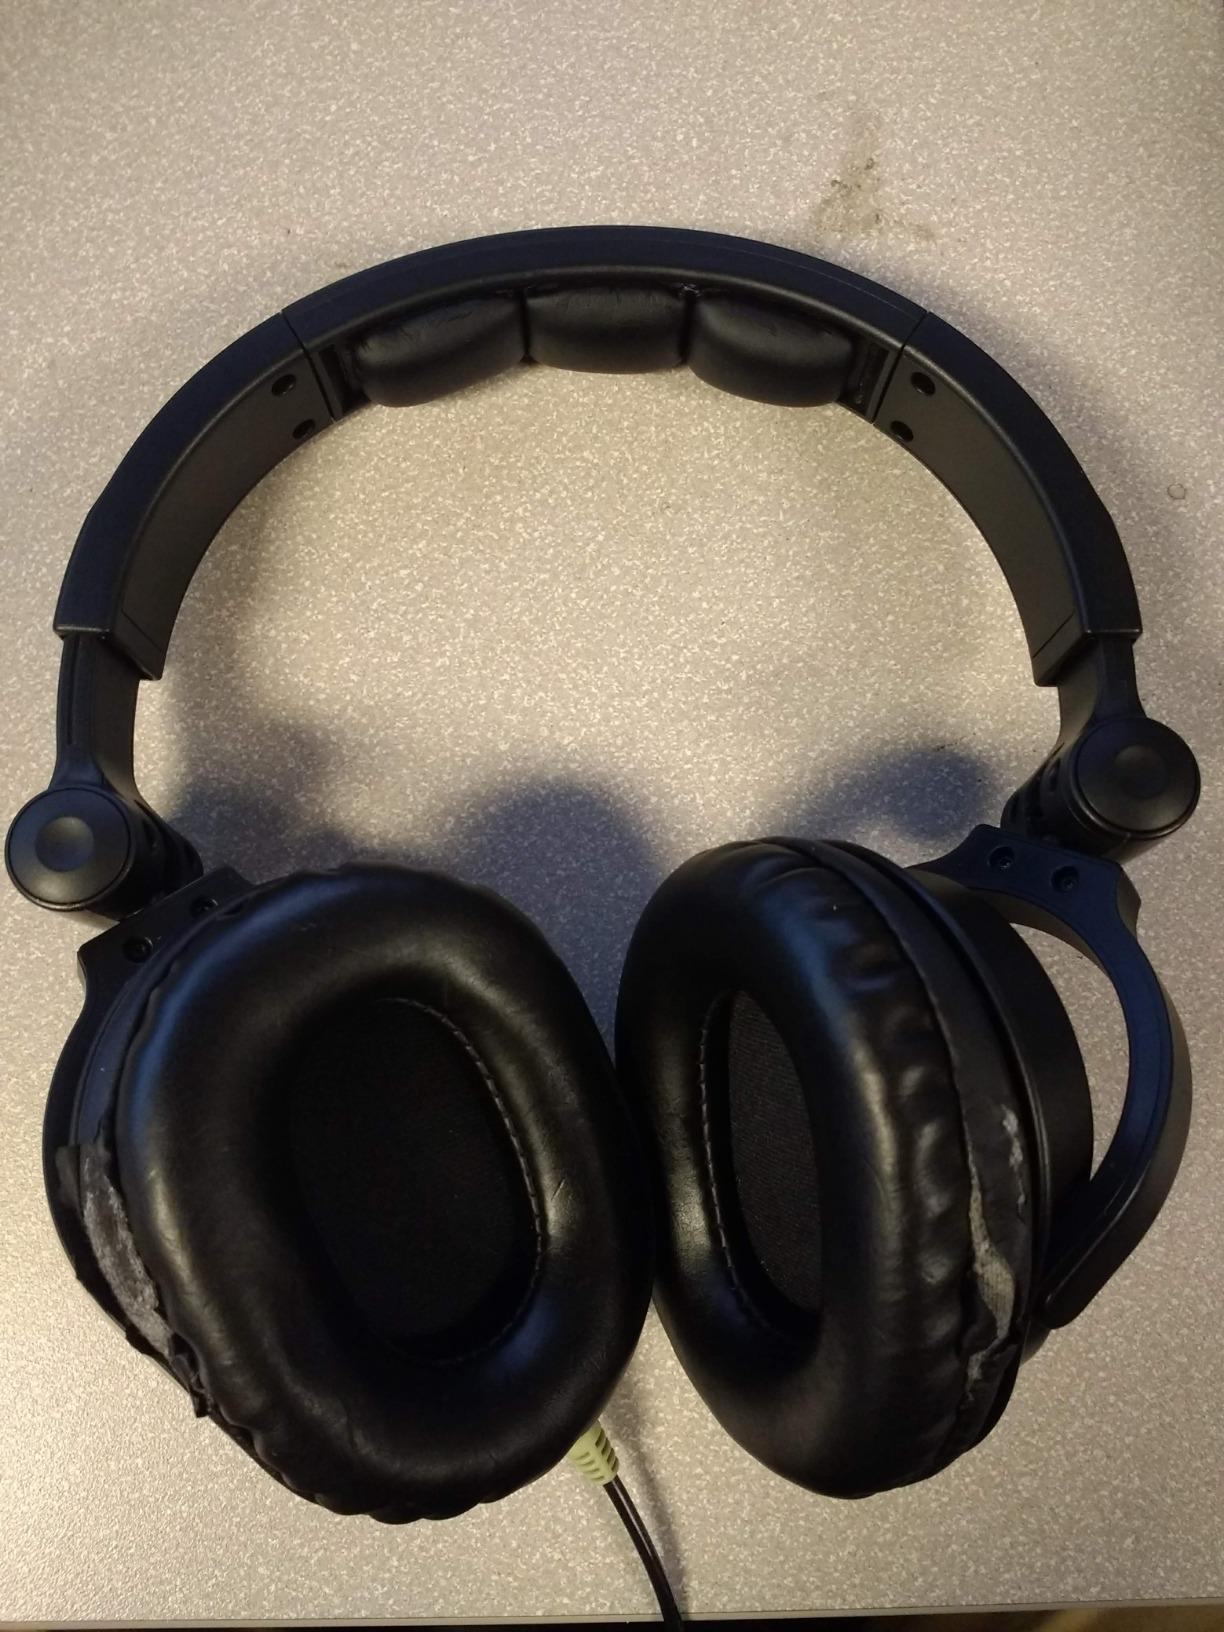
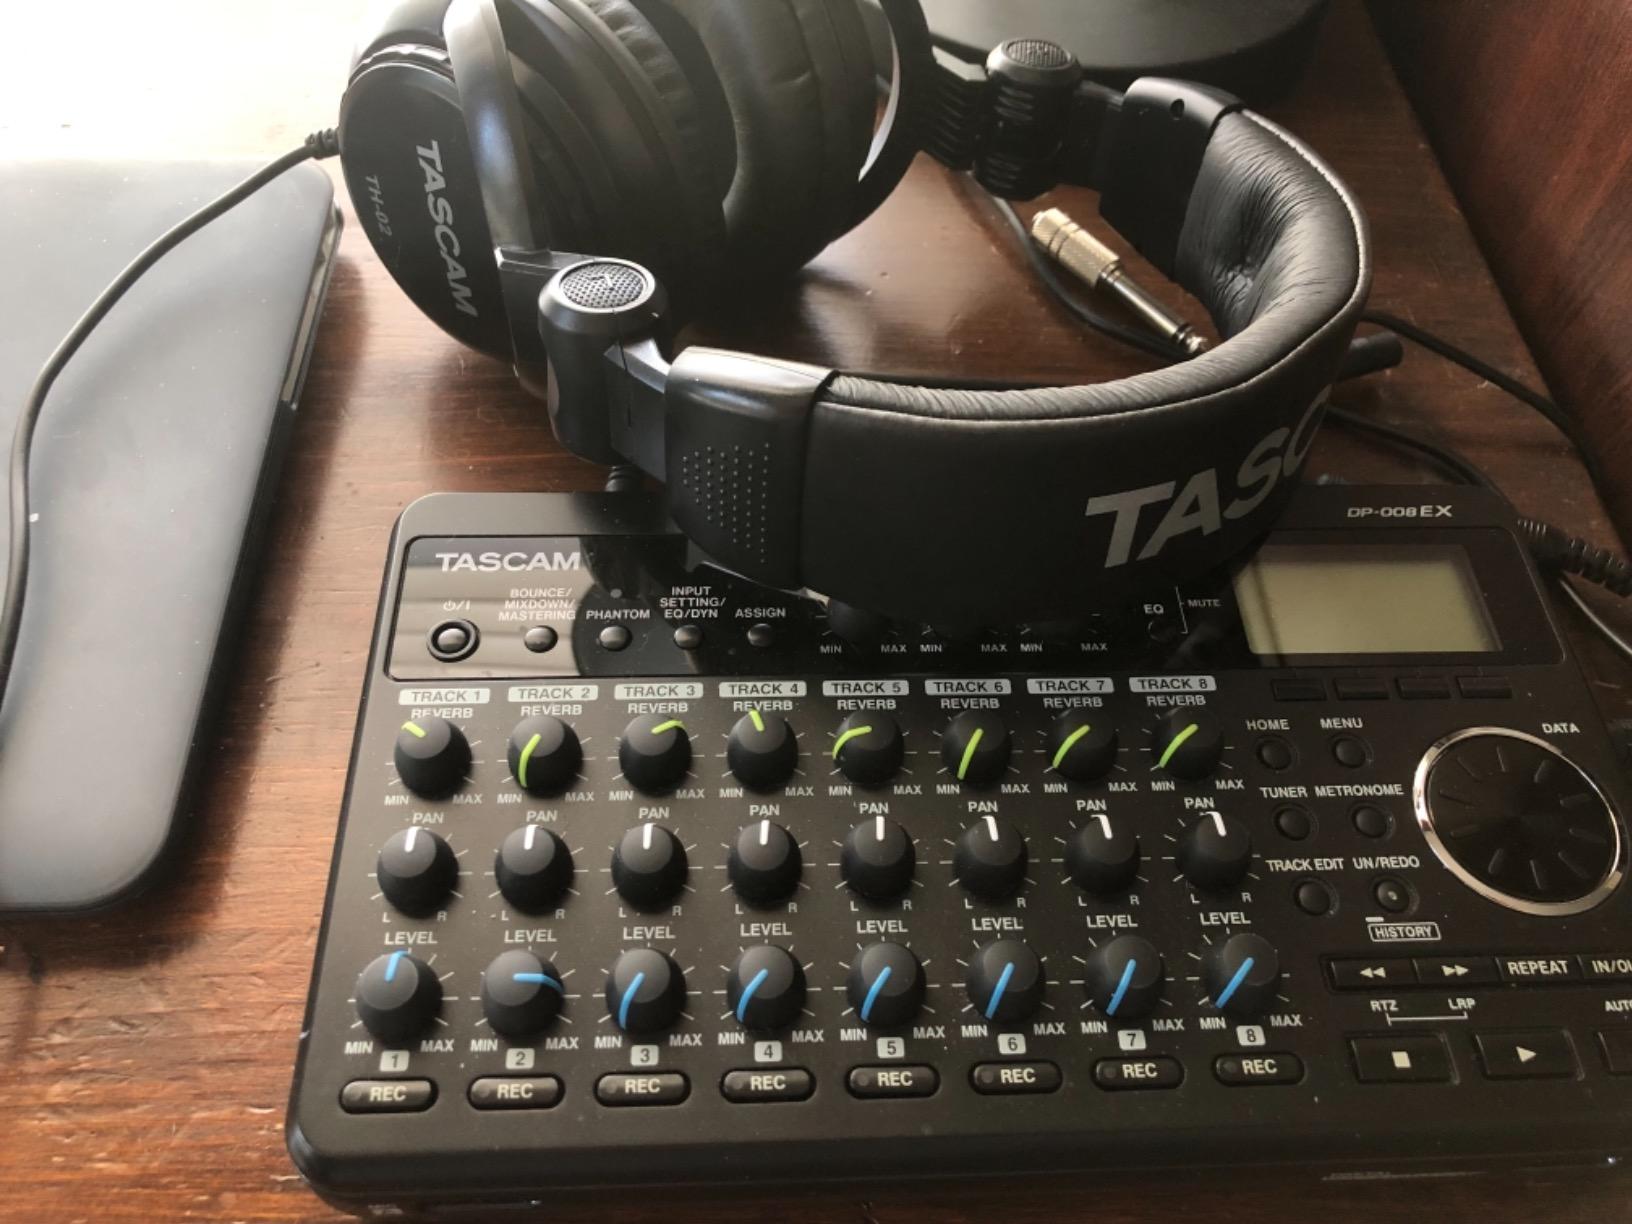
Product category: headphones
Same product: no